Jenny Hanley

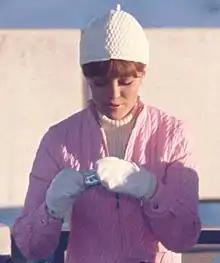
Hanley in Switzerland filming "On Her Majesty's Secret Service", 1968

Jenny Hanley (born 15 August 1947) is an English actress and presenter. She was one of the presenters of the ITV children's magazine programme "Magpie". She currently presents a show on Boom Radio.